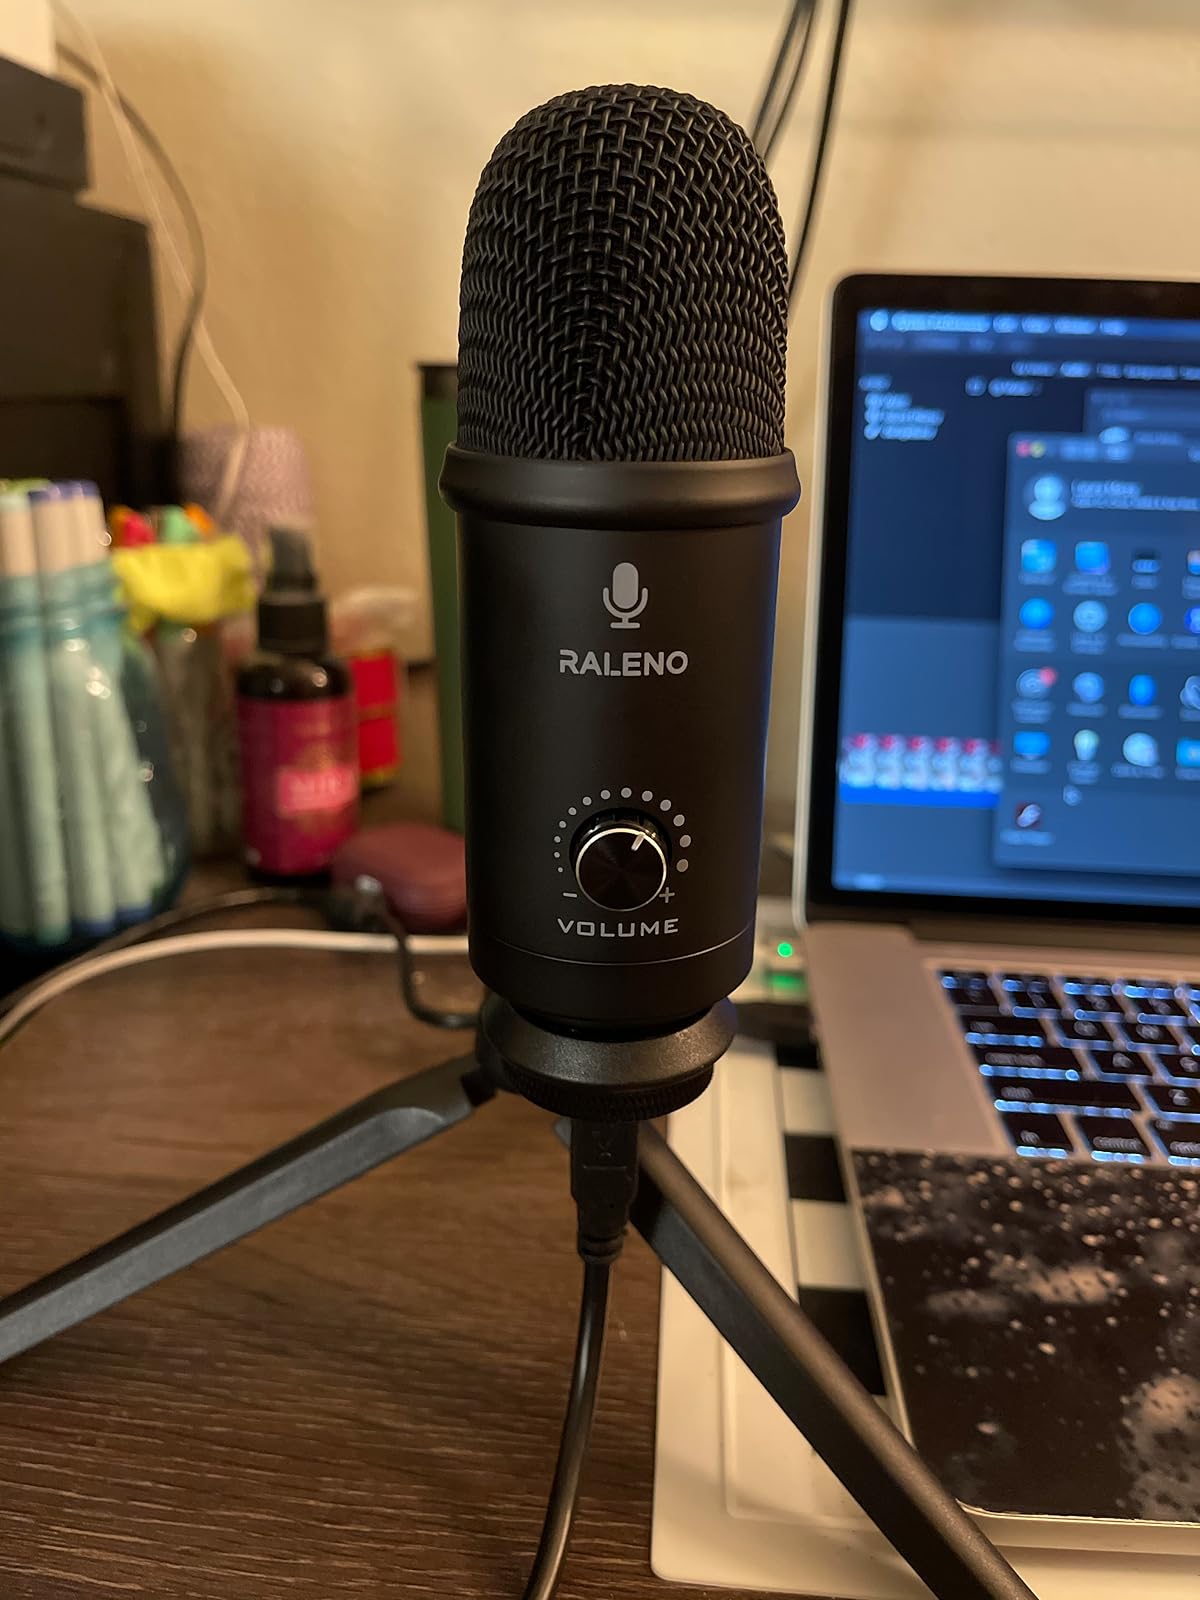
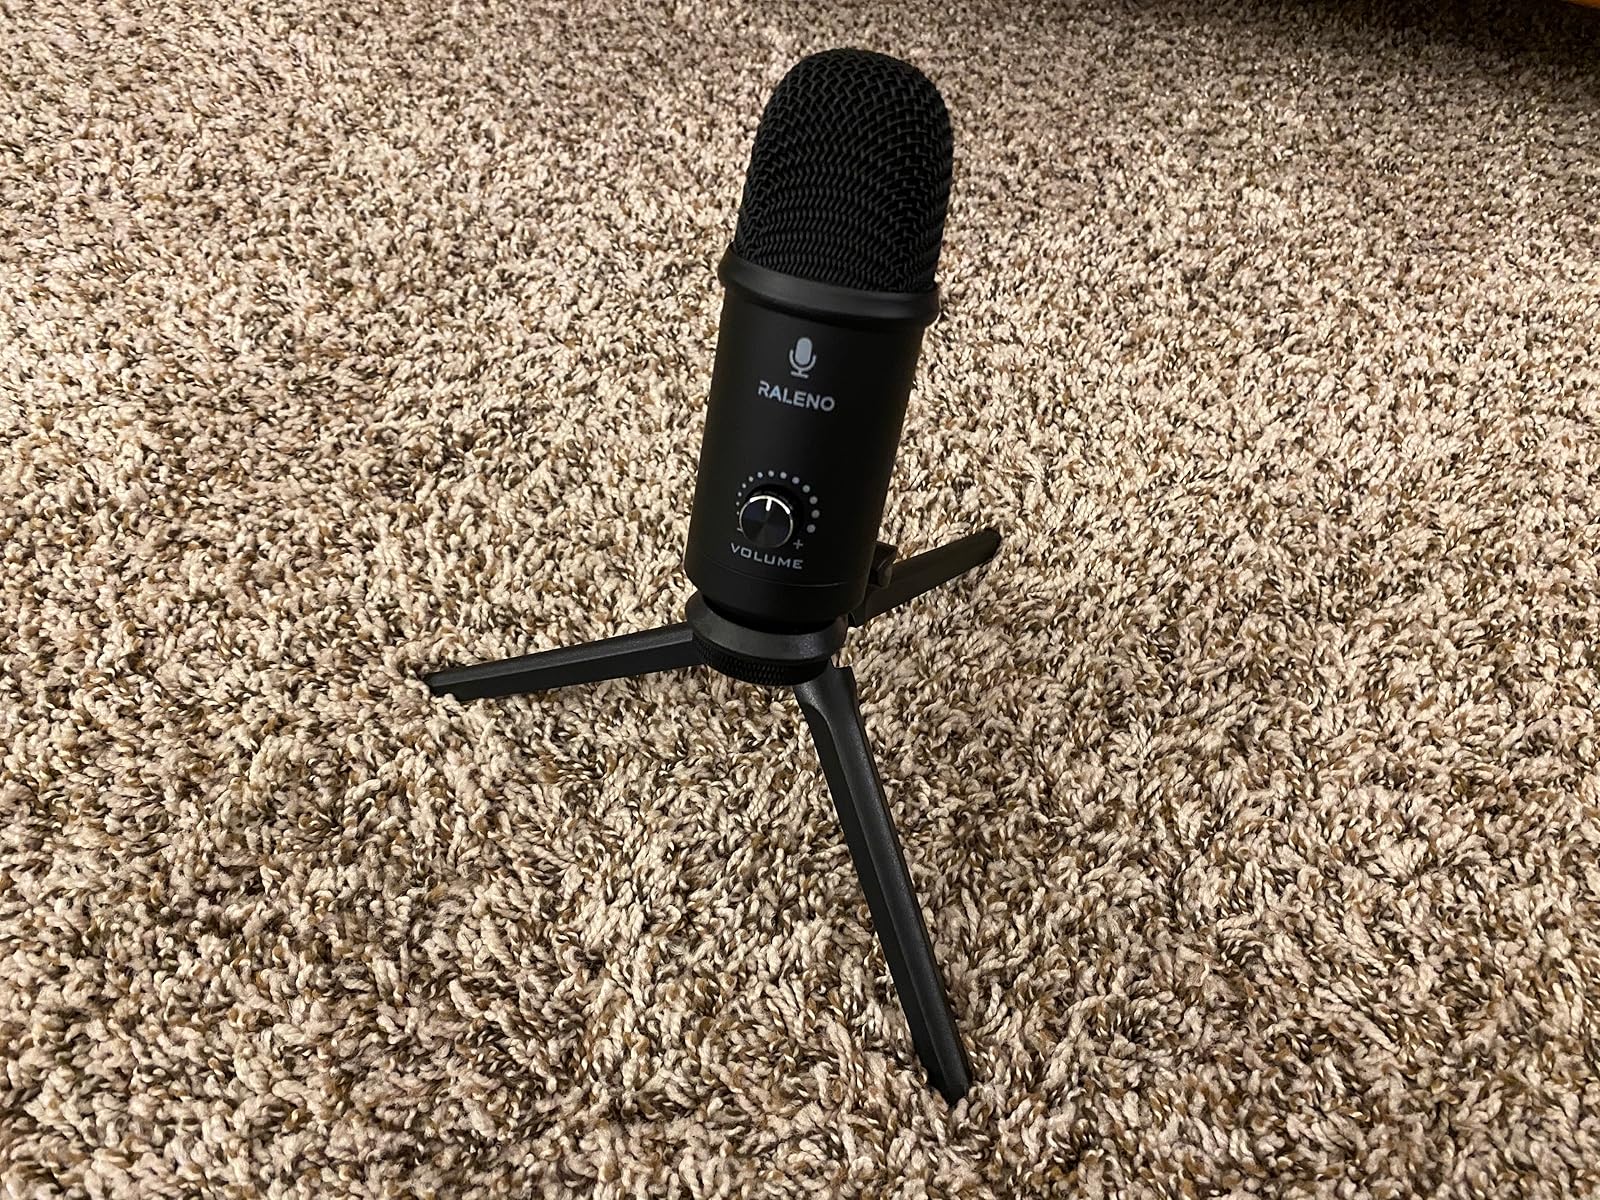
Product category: microphone
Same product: yes